Saint-Ouen, Somme

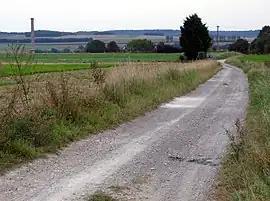
Route of the old Roman road

Saint-Ouen is a commune in the Somme department in Hauts-de-France in northern France.